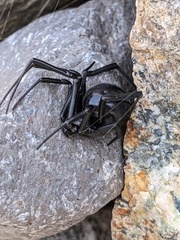
Species: Lactrodectus_hesperus